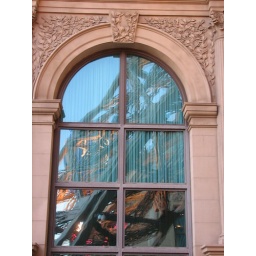
Part of the tower replica reflected in the window glass at Paris Las Vegas.